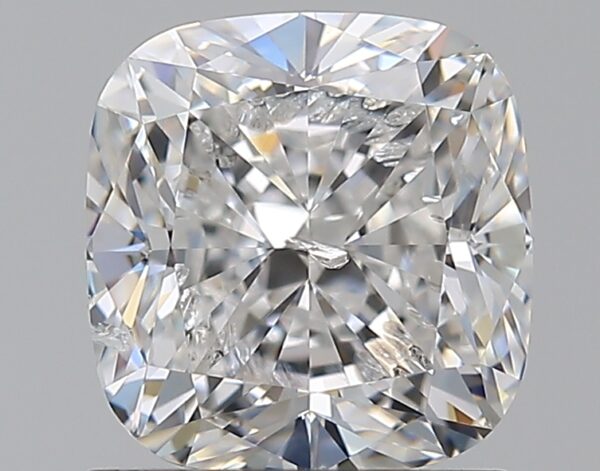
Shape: cushion
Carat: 1.56
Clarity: SI2
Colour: F
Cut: EX
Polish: EX
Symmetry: EX
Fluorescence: VSL
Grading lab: IGI
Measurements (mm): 6.5 x 6.25 x 4.34